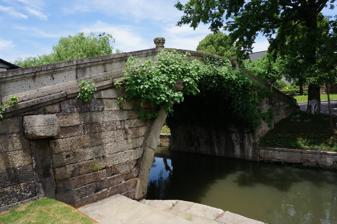
Building: Guangxiang Bridge
Country: China
Year built: 1982
Bridge in Zhejiang, China Guangxiang Bridge 光相桥 Guangxiang Bridge in May 2017 Coordinates 30°01′01″N 120°34′49″E / 30.017059°N 120.580212°E / 30.017059; 120.580212 Carries Pedestrians and bicycles Crosses Old City River Locale Yuecheng District of Shaoxing , Zhejiang , China Characteristics Design Arch bridge Material Stone Total length 30.8 metres (101 ft) Width 4.9 metres (16 ft) Height 5.5 metres (18 ft) History Rebuilt 1982 Location The Guangxiang Bridge ( simplified Chinese : 光相桥 ; traditional Chinese : 光相橋 ; pinyin : Guāngxiàng Qiáo ) is a historic stone arch bridge over the Old City River in Yuecheng District of Shaoxing , Zhejiang , China. Etymology Guangxiang Bridge is named after Guangxiang Temple ( 光相寺 ) near the bridge. History Guangxiang Bridge was originally built in the Eastern Jin (317–420) , but because of war and natural disasters has been rebuilt numerous times since then. The present version was completed in 1982. On 6 May 2013, it was listed among the seventh batch of " Major National Historical and Cultural Sites in Zhejiang " by the State Council of China . Gallery Guangxiang Bridge in May 2017 Guangxiang Bridge in May 2017 Drum-shaped bearing stone Guangxiang Bridge in May 2017 References